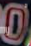
Number: 0